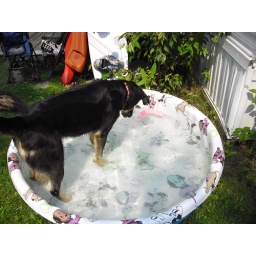
The rock hides under the refraction from the dog in the kids pool